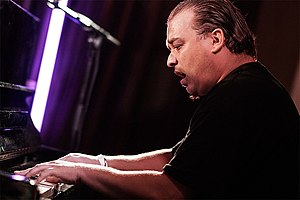
Carl Winther
Carl Winther (Aarhus Jazz Festival 2017)